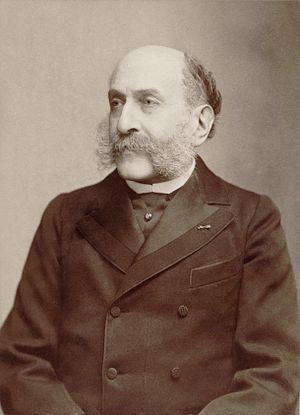
Georges Mathias (1826 - 1910), compositeur et pianiste français.
Georges Mathias, né Georges-Amédée-Saint-Clair Mathias à Paris le 14 octobre 1826 et mort à Pontoise le 14 octobre 1910, est un pianiste, pédagogue et compositeur français.